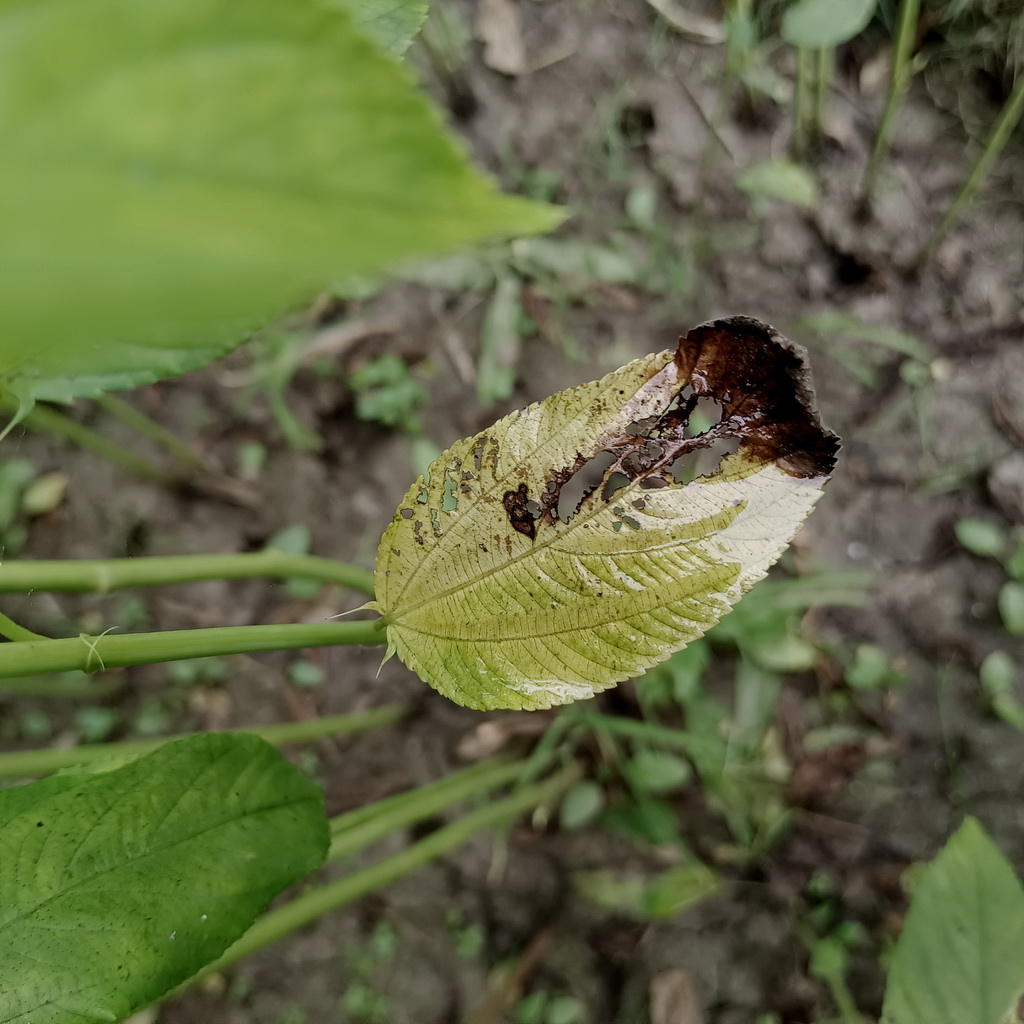
Label: Mosaic